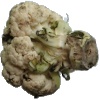
Label: cauliflower